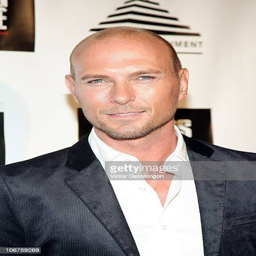
actor arrives for the screening of